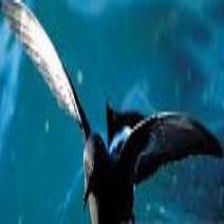
Species: ASHY STORM PETREL
Scientific name: OCEANODROMA HOMOCHROA